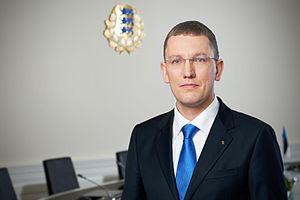
Kristen Michal Polski: Kristen Michal